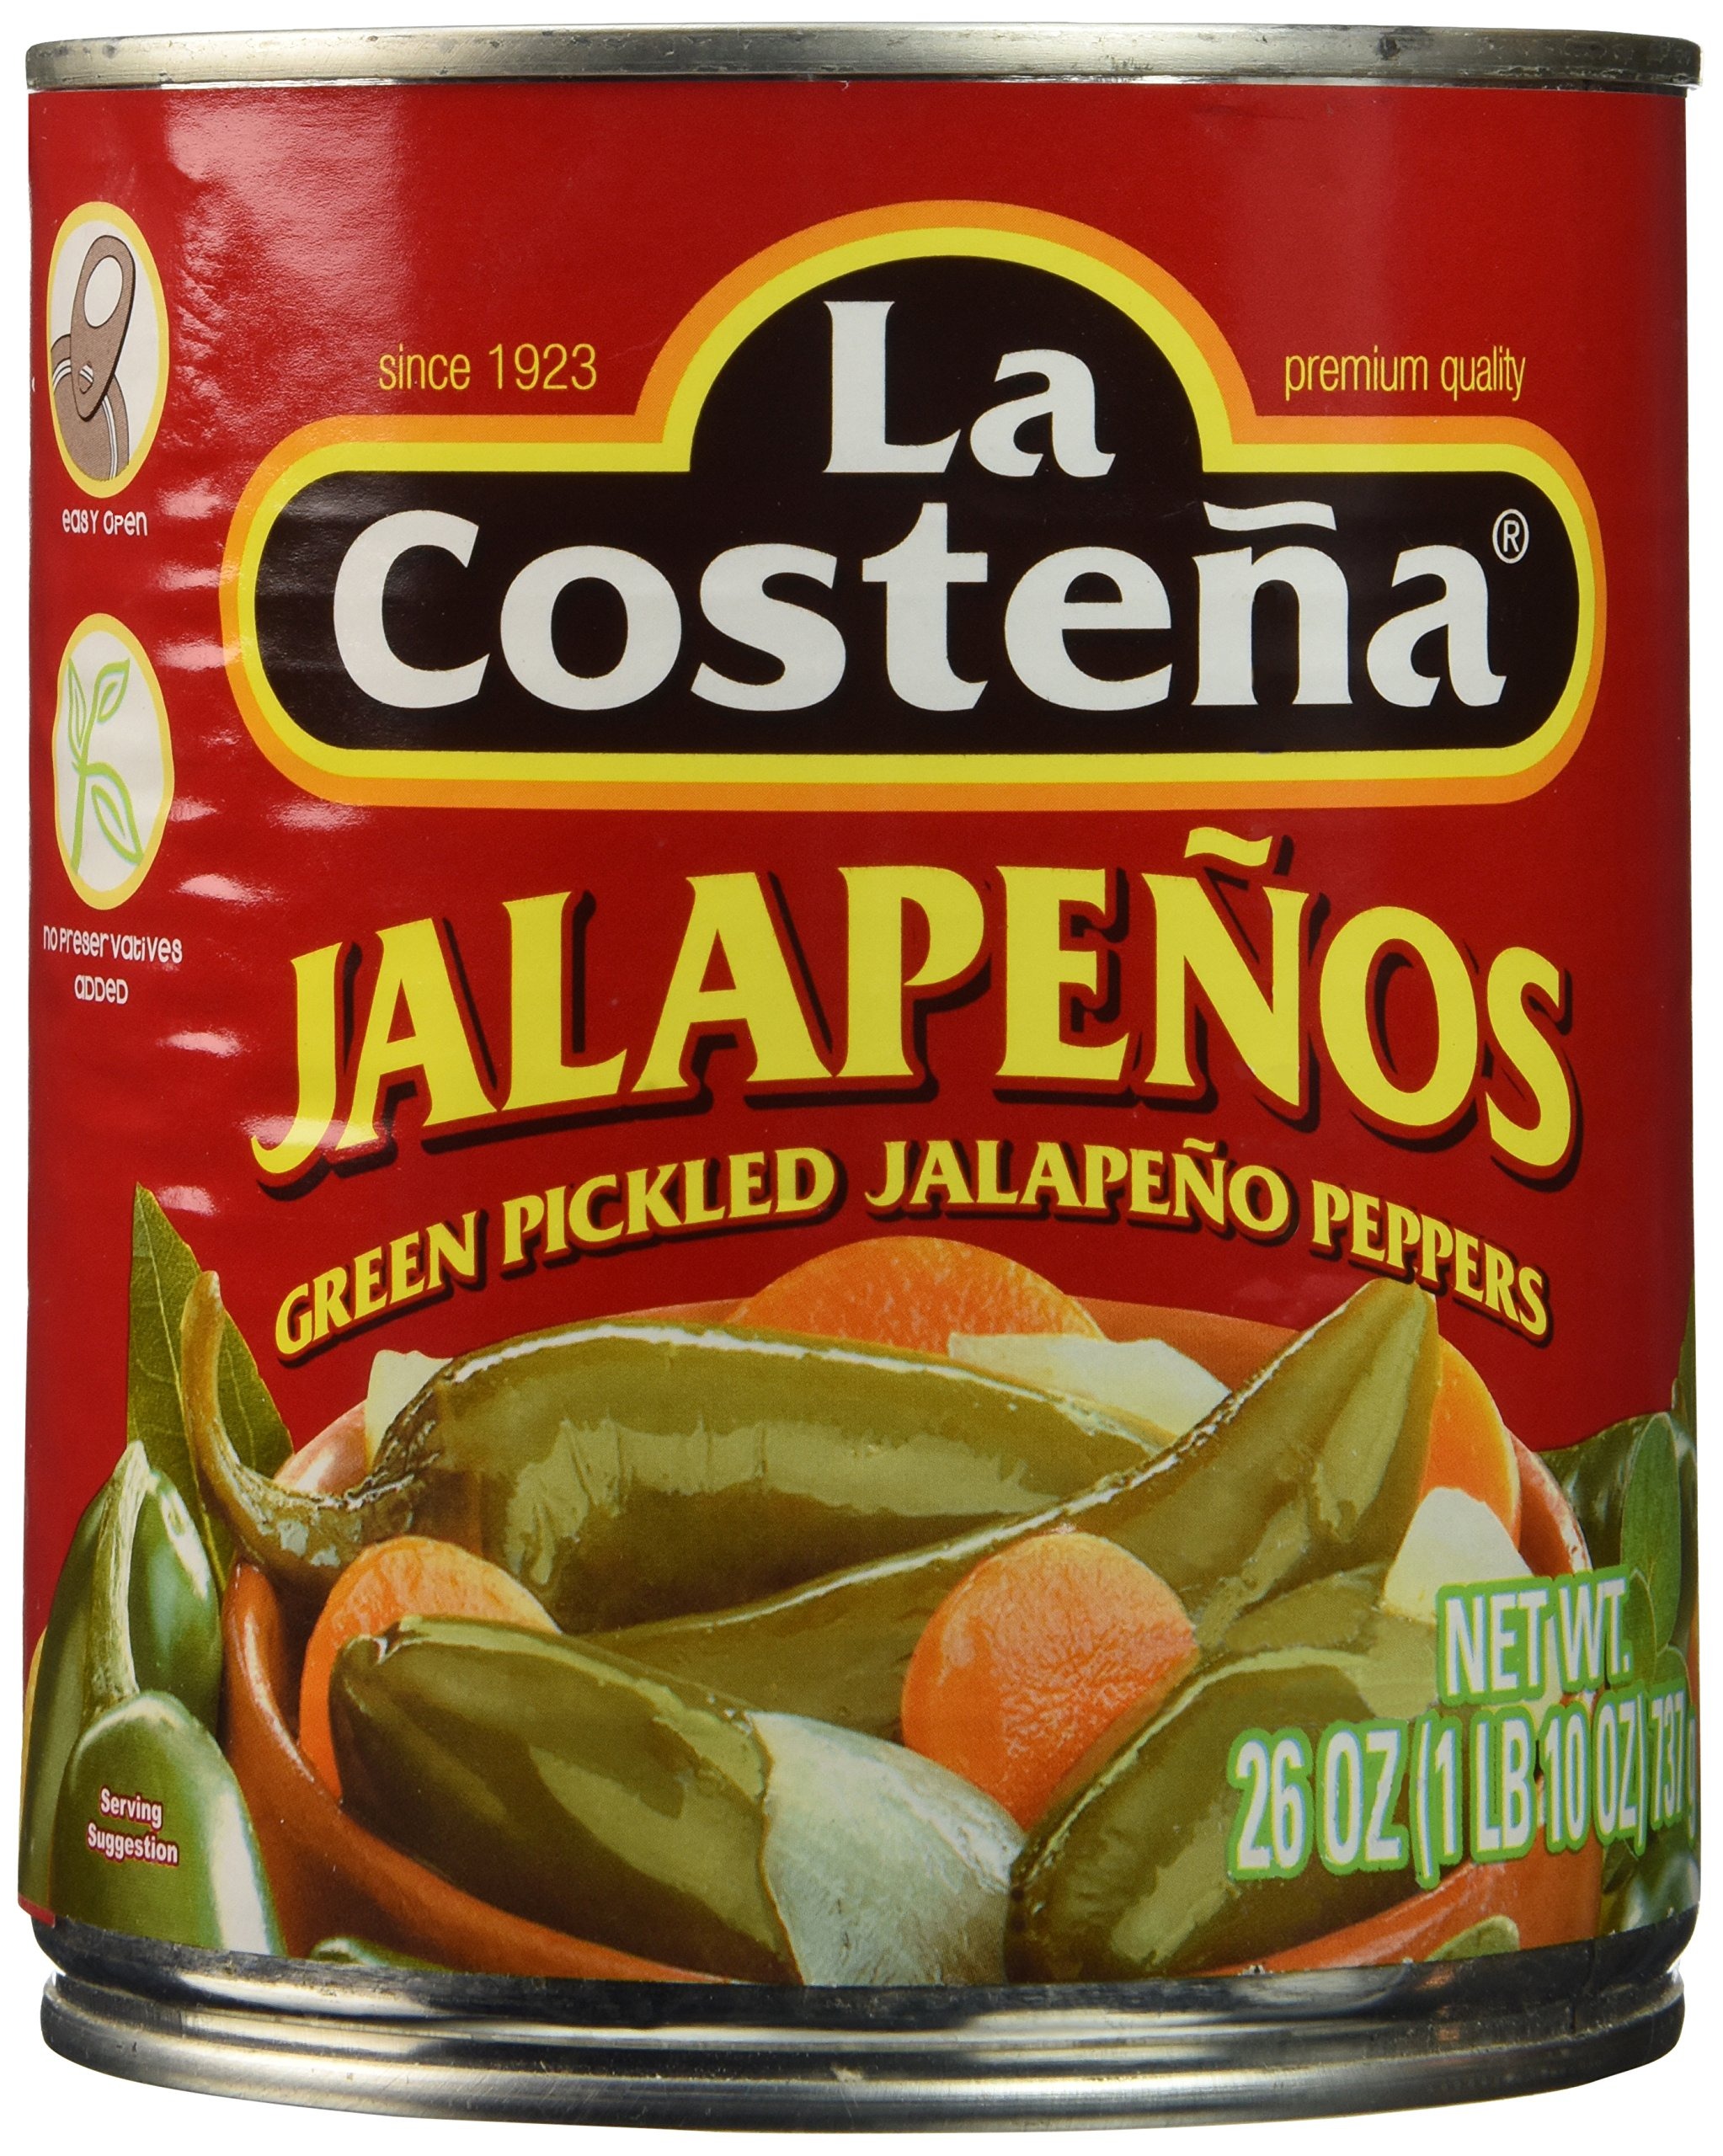
Item Name: La Costena Pepper Jalapeno Whole 26 OZ
Bullet Point 1: La Costena Green Pickled Jalapeno Peppers
Bullet Point 2: La Costena Green Pickled Jalapeno Peppers
Value: 26.0
Unit: Ounce

Price: 1.68